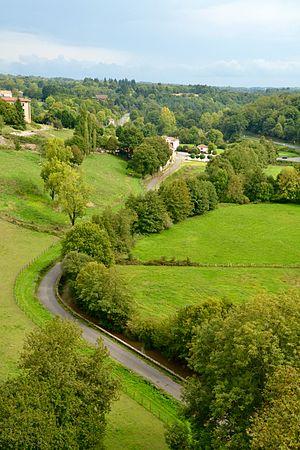
La vallée de la Grêne/Graine à Rochechouart (Haute-Vienne, France).
La Grêne, souvent orthographiée la Graine, est une rivière française de la Haute-Vienne et de la Charente, affluent de la Vienne, donc un sous-affluent de la Loire.